Trotskyism

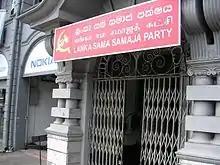
LSSP main office in Colombo, Sri Lanka

Trotsky founded the International Left Opposition in 1930. It was meant to be an opposition group within the Comintern, but anyone who joined or was suspected of joining the ILO was immediately expelled from the Comintern. The ILO, therefore, concluded that opposing Stalinism from within the communist organizations controlled by Stalin's supporters had become impossible, so new organizations had to be formed. In 1933, the ILO was renamed the International Communist League (ICL), which formed the basis of the Fourth International, founded in Paris in 1938.